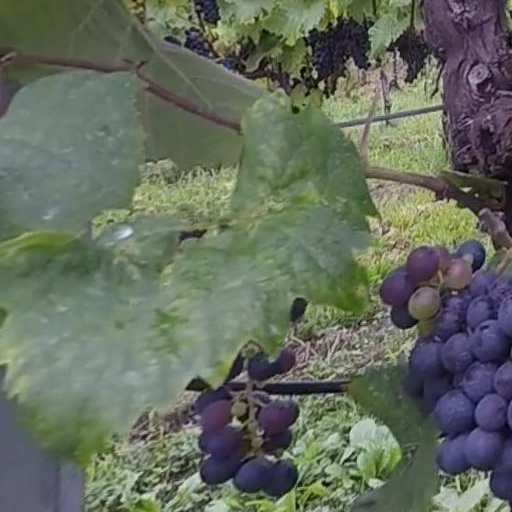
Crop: grape